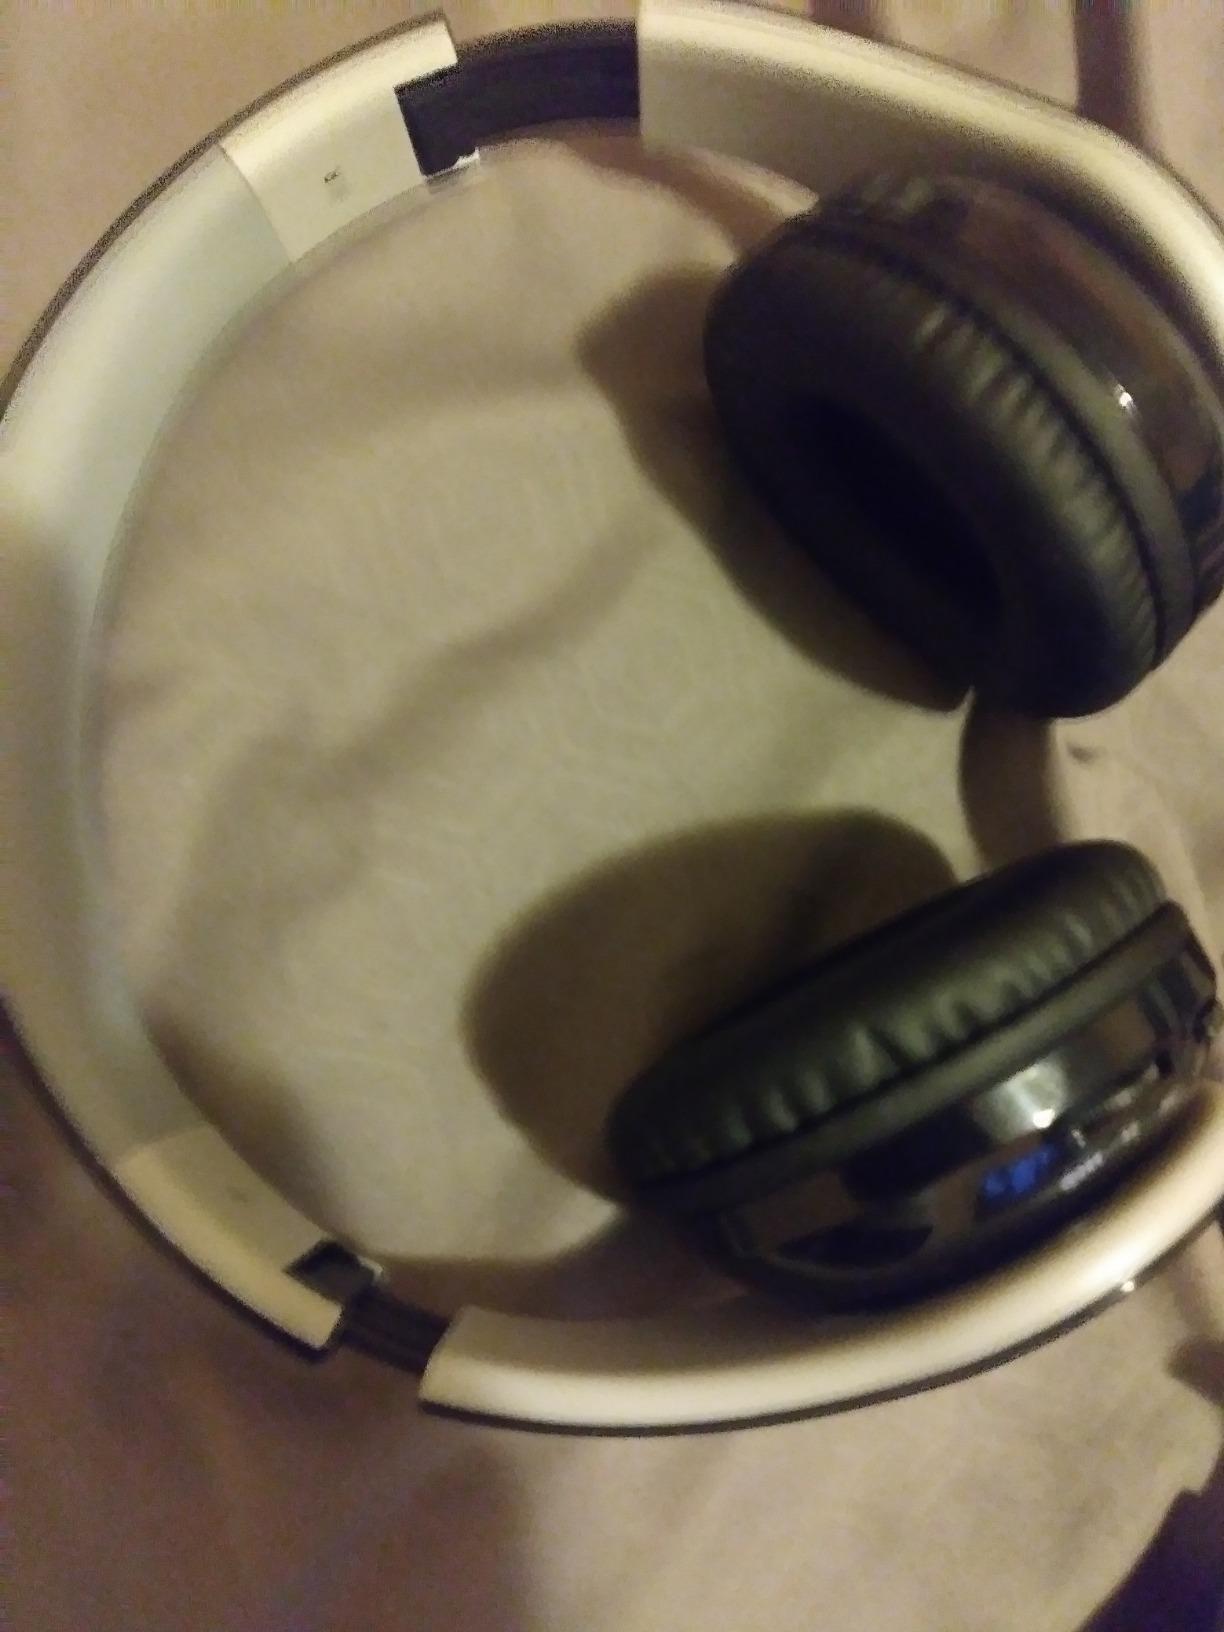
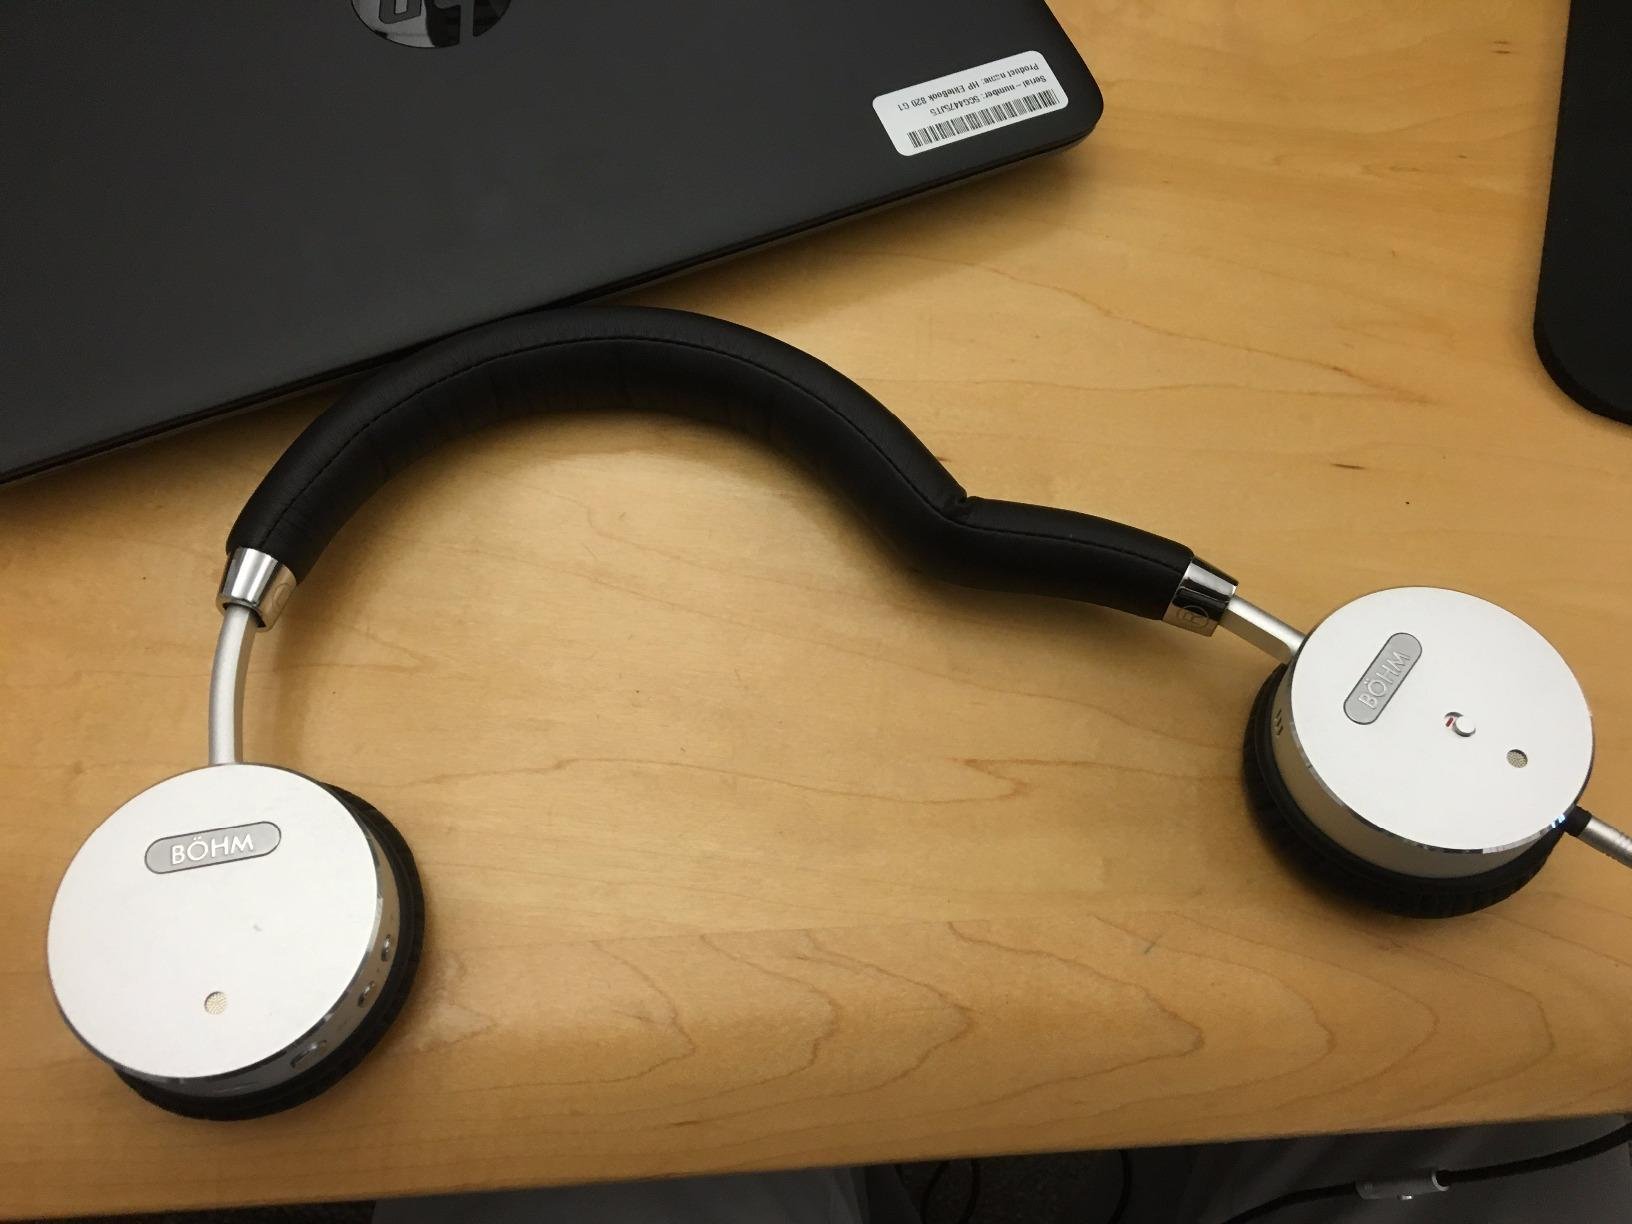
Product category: headphones
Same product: no